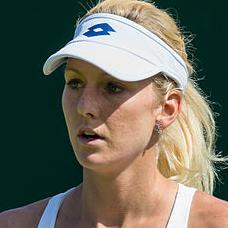
Age: 24